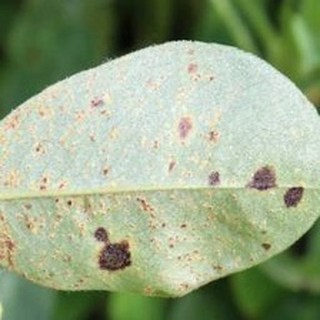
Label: groundnut_rust